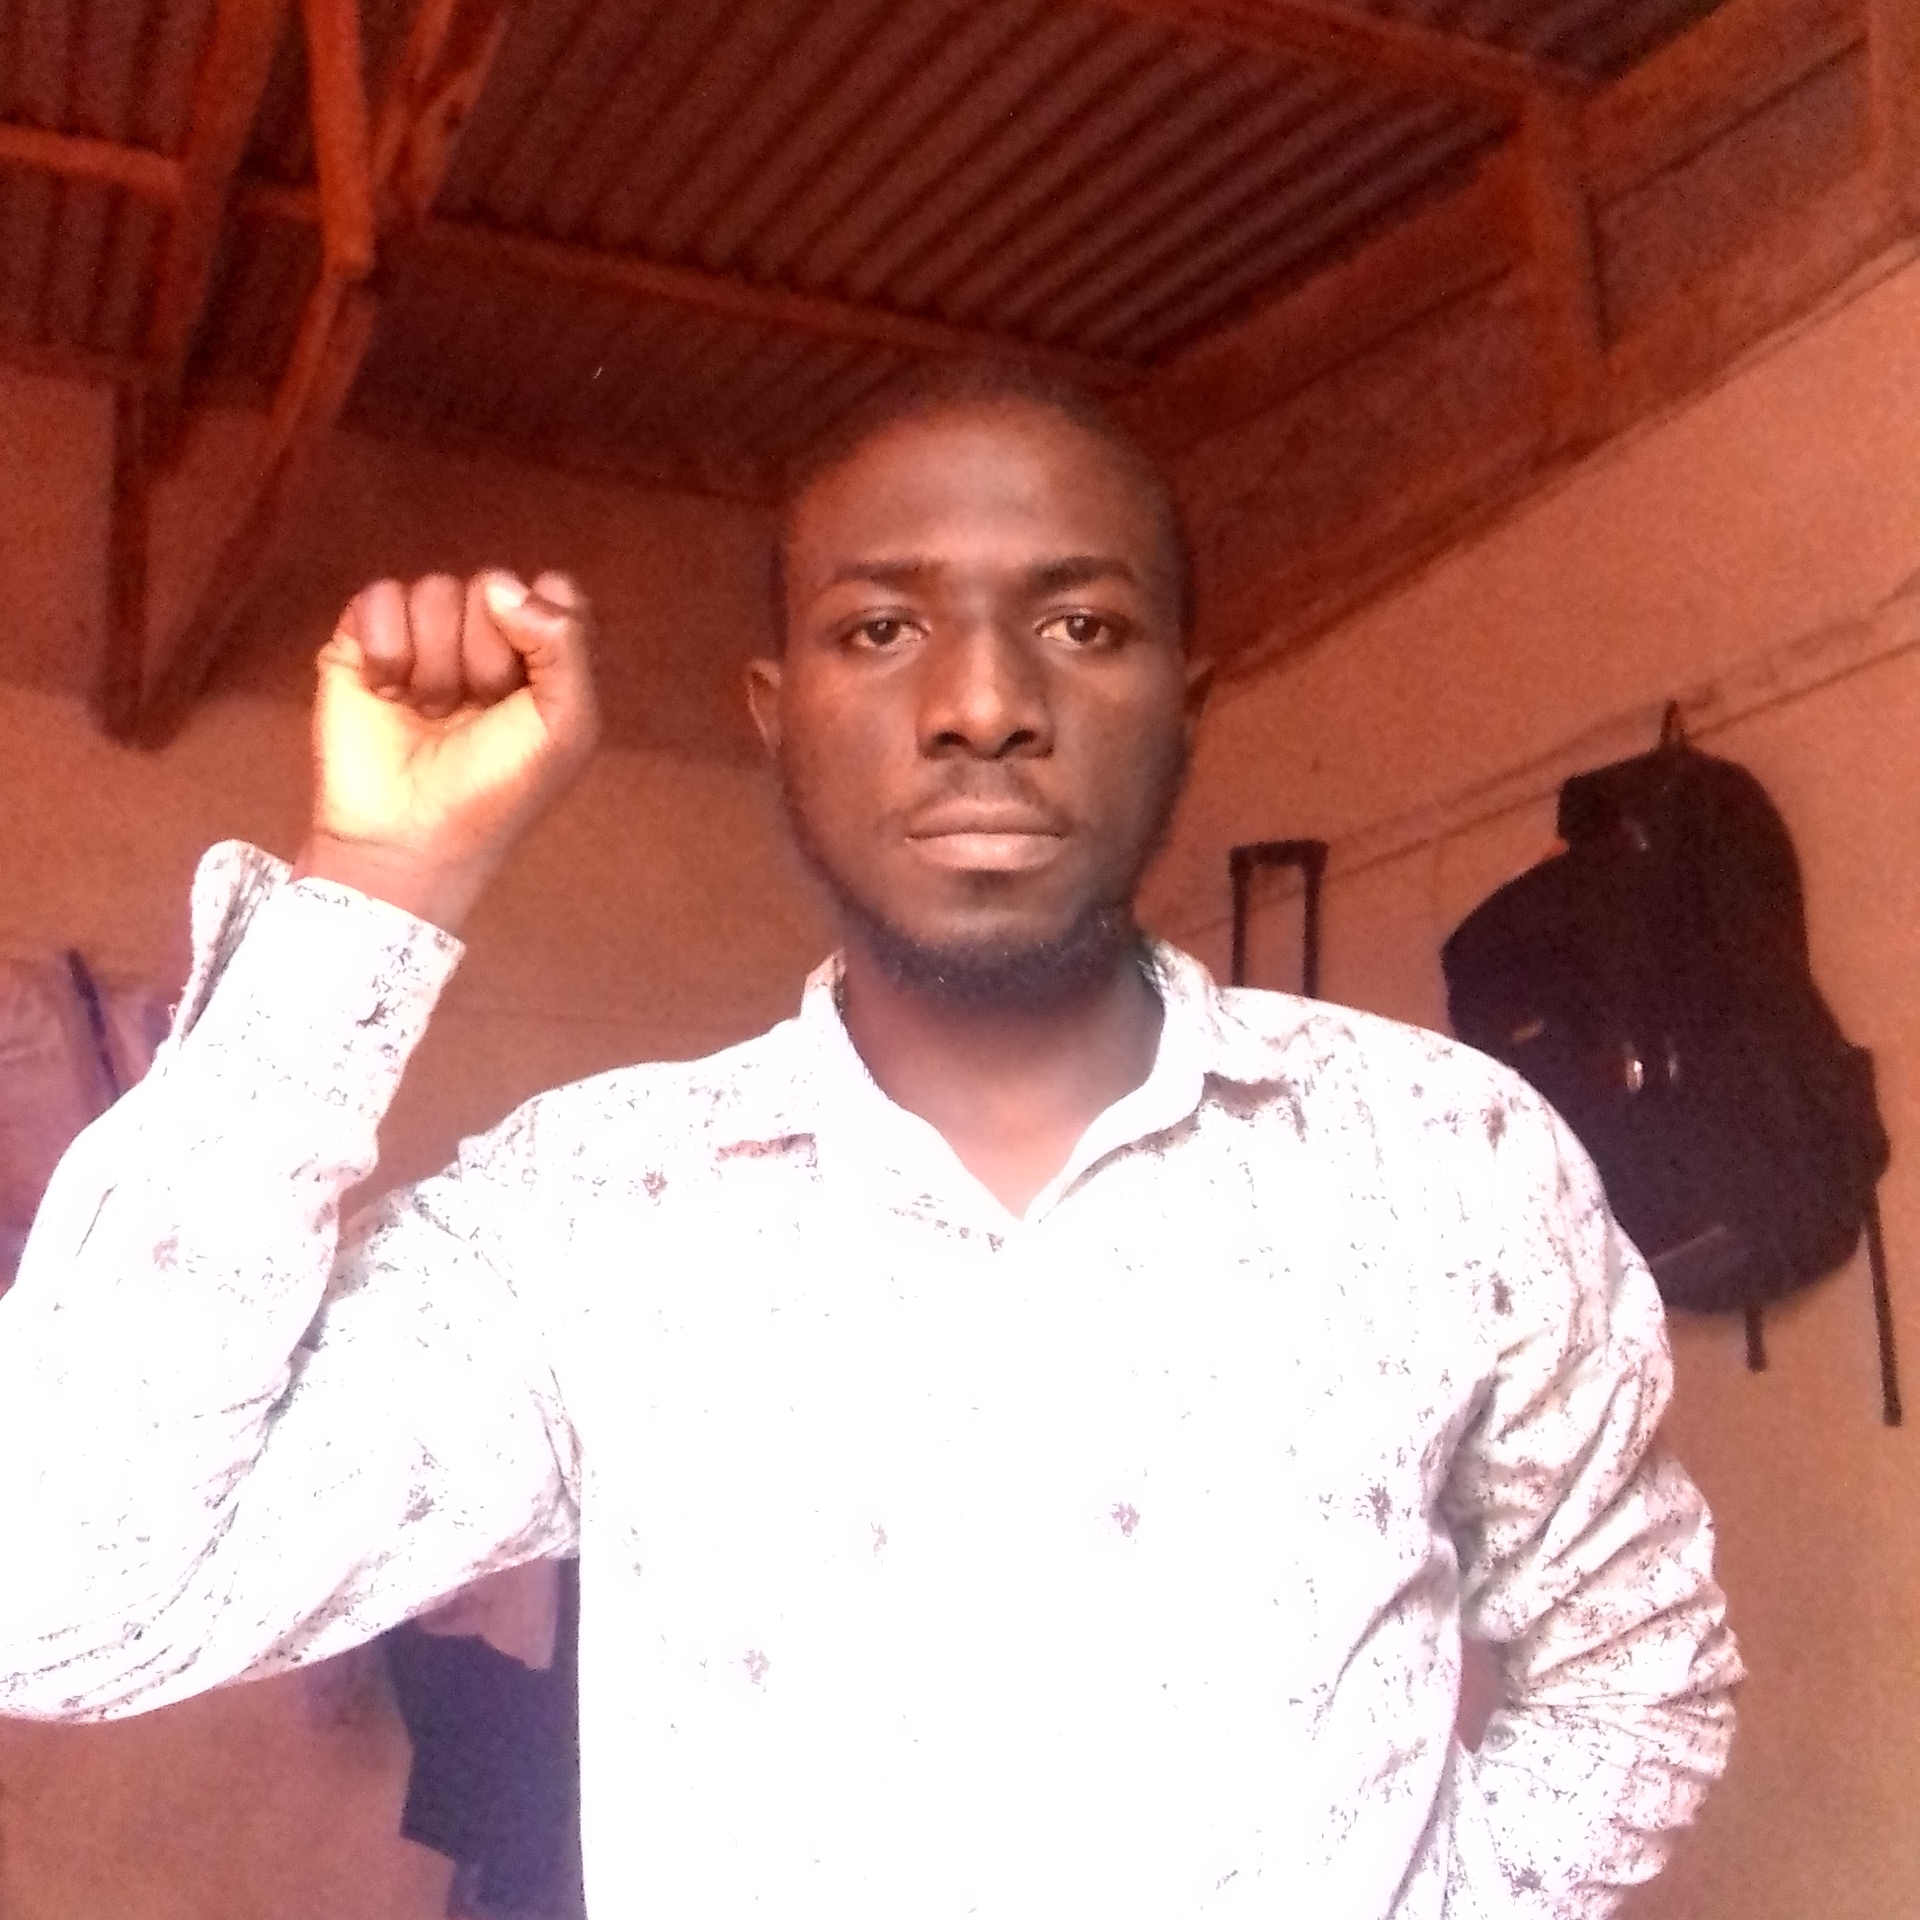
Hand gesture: fist